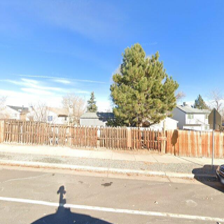
Label: streetView